Bradley Trevor Greive

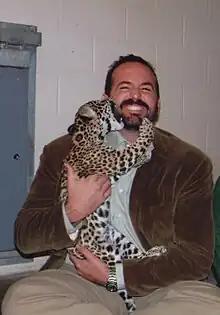
Greive posing with a jaguar cub

Bradley Trevor Greive (born 22 February 1970) is an Australian author. He has written 24 books which have been translated into 27 languages, and have been sold in 115 countries, several of which have appeared in the "New York Times" bestseller list. Greive's work has won multiple awards worldwide and has sold more than 25 million copies. He lives mostly in Tasmania, Alaska and California.